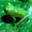
Label: frog